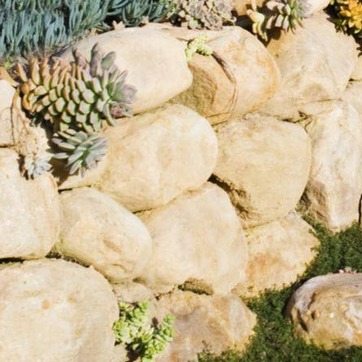
Material: stone